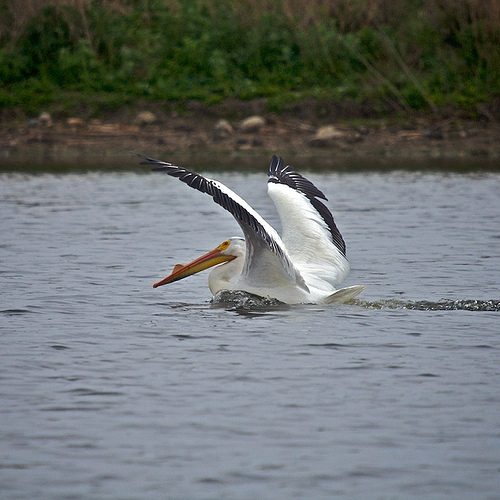
a big white fishing bird with a big and long orange beak, an orange cheek patch, and has black outer feathers on the wings.
this bird has white and black wings and they are large.
this white bird has a large wingspan with black feathers lining the edges and a long yellow and red beak.
a bird with a colossal orange bill, long neck, and white pluamge.
this large white bird has a very long and prominent orange beak and has black feathers on the tips on its wings.
this bird has wings that are black and white and has a long yellow beak
this bird is white and black in color, with a very large orange beak.
the bird has a long bill that is yellow and deep and long wingbars.
this bird has wings that are white and has a yellow bill
this large bird is covered in white, has a large wingspan with black feathers on the tips, and a distinctively long, orange bill with a large bump in the middle of the bill.
Species: White Pelican